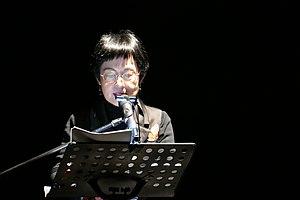
Kim Hyesoon est une poétesse coréenne née en 1955.